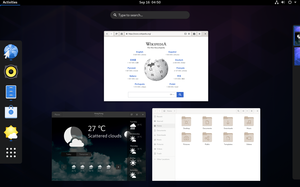
GNOME, acronyme de GNU Network Object Model Environment, est un environnement de bureau libre convivial dont l'objectif est de rendre accessible l'utilisation du système d'exploitation GNU au plus grand nombre ; cette interface est actuellement populaire sur les systèmes GNU/Linux et fonctionne également sur la plupart des systèmes de type UNIX.
En informatique, un environnement de bureau est un logiciel qui permet de manier l'ordinateur à travers une interface utilisateur qui se présente en mode graphique sous l'aspect d'un bureau. Il s'agit d'un type d'environnement graphique où le terme « environnement de bureau » provient de la métaphore du bureau, sur laquelle sont fondés ces produits.
GNOME Shell est le cœur de l'interface graphique de l’environnement de bureau GNOME à partir de sa version 3.0. Il sert à la fois de tableau de bord, de zone de notification et de sélecteur de fenêtres. À son lancement, GNOME Shell reçut un accueil mitigé par la communauté ; toutefois, la mise en ligne du répertoire d'extensions, permettant de personnaliser l'interface, a atténué les critiques. Aujourd'hui, les améliorations apportées aux versions successives de GNOME Shell ont permis de reconquérir de nombreux utilisateurs et non des moindres.